Elisa Cegani

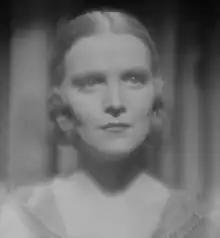
Cegani in the movie "Ettore Fieramosca" (1938)

Elisa Cegani (11 June 1911 – 23 February 1996) was an Italian actress. She appeared in 60 films between 1935 and 1983.